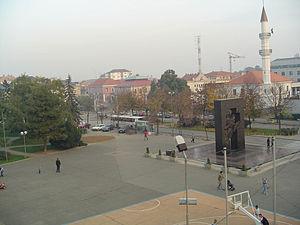
Bijeljina est une ville de Bosnie-Herzégovine située au nord-est de la République serbe de Bosnie. Selon les premiers résultats du recensement bosnien de 2013, la ville intra muros compte 45 291 habitants et sa zone métropolitaine, appelée Ville de Bijeljina, 114 663.
Cet article recense les monuments nationaux situés sur le territoire de la Ville de Bijeljina en Bosnie-Herzégovine et dans la République serbe de Bosnie. La liste établie par la Commission pour la protection des monuments nationaux compte 3 monuments nationaux inscrits sur la liste principale et 10 monuments inscrits sur une liste provisoire.